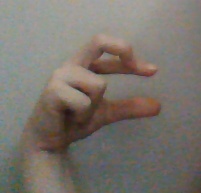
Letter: thal